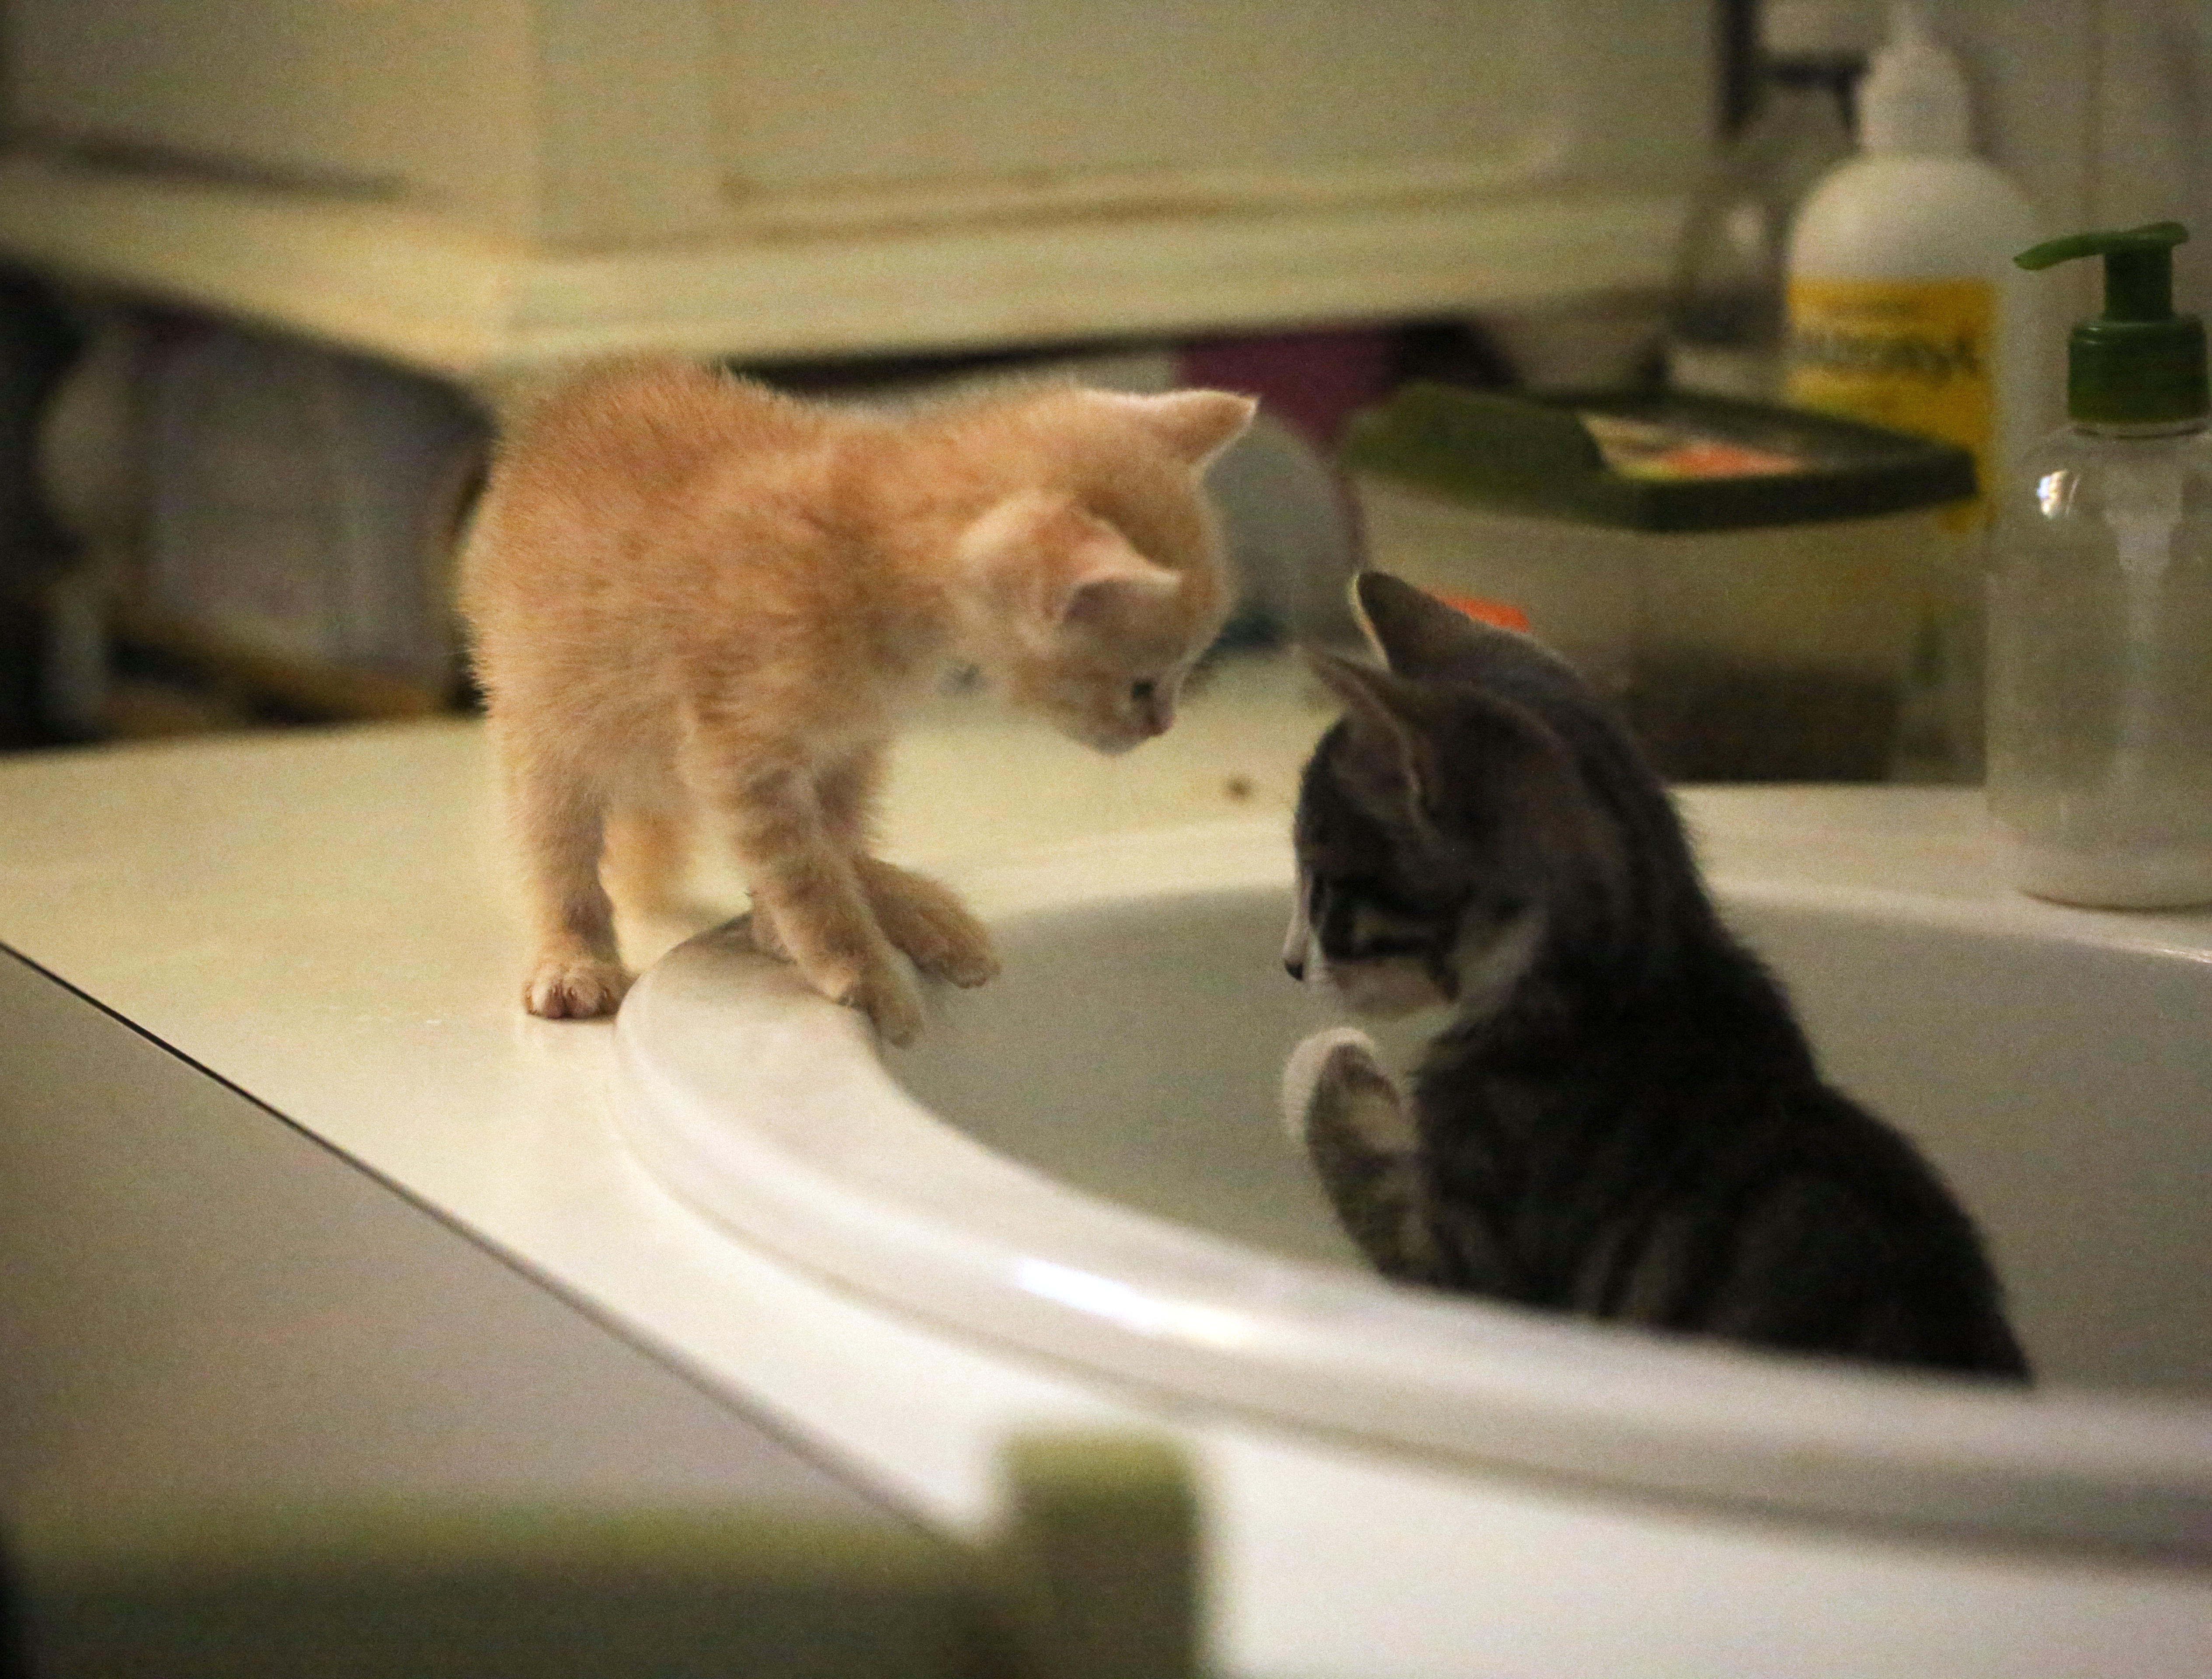
europe, kitten, cat, canon, indoor, mammal, bathroom, whiskers, midi, interieur, animals, vertebrate, provence, paca, depthoffield, isasza, southfrance, sdfrankreich, zuidfrankrijk, mditerrane, eos5d, chatsdomestiques, chatons, profondeurdechamp, ktzchen, provencealpesctedazur, bouchesdurhne, verngues, salledebain, bad, small to medium sized cats, cat like mammal, dog breed group